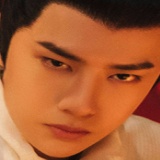
diễn viên Hoàng Hiên